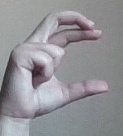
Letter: thal